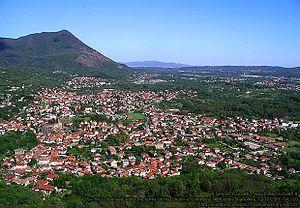
Villar-sur-Doire est une commune italienne d'environ 3 000 habitants, située dans la ville métropolitaine de Turin, dans la région Piémont, dans le nord-ouest de l'Italie.